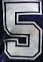
Number: 5